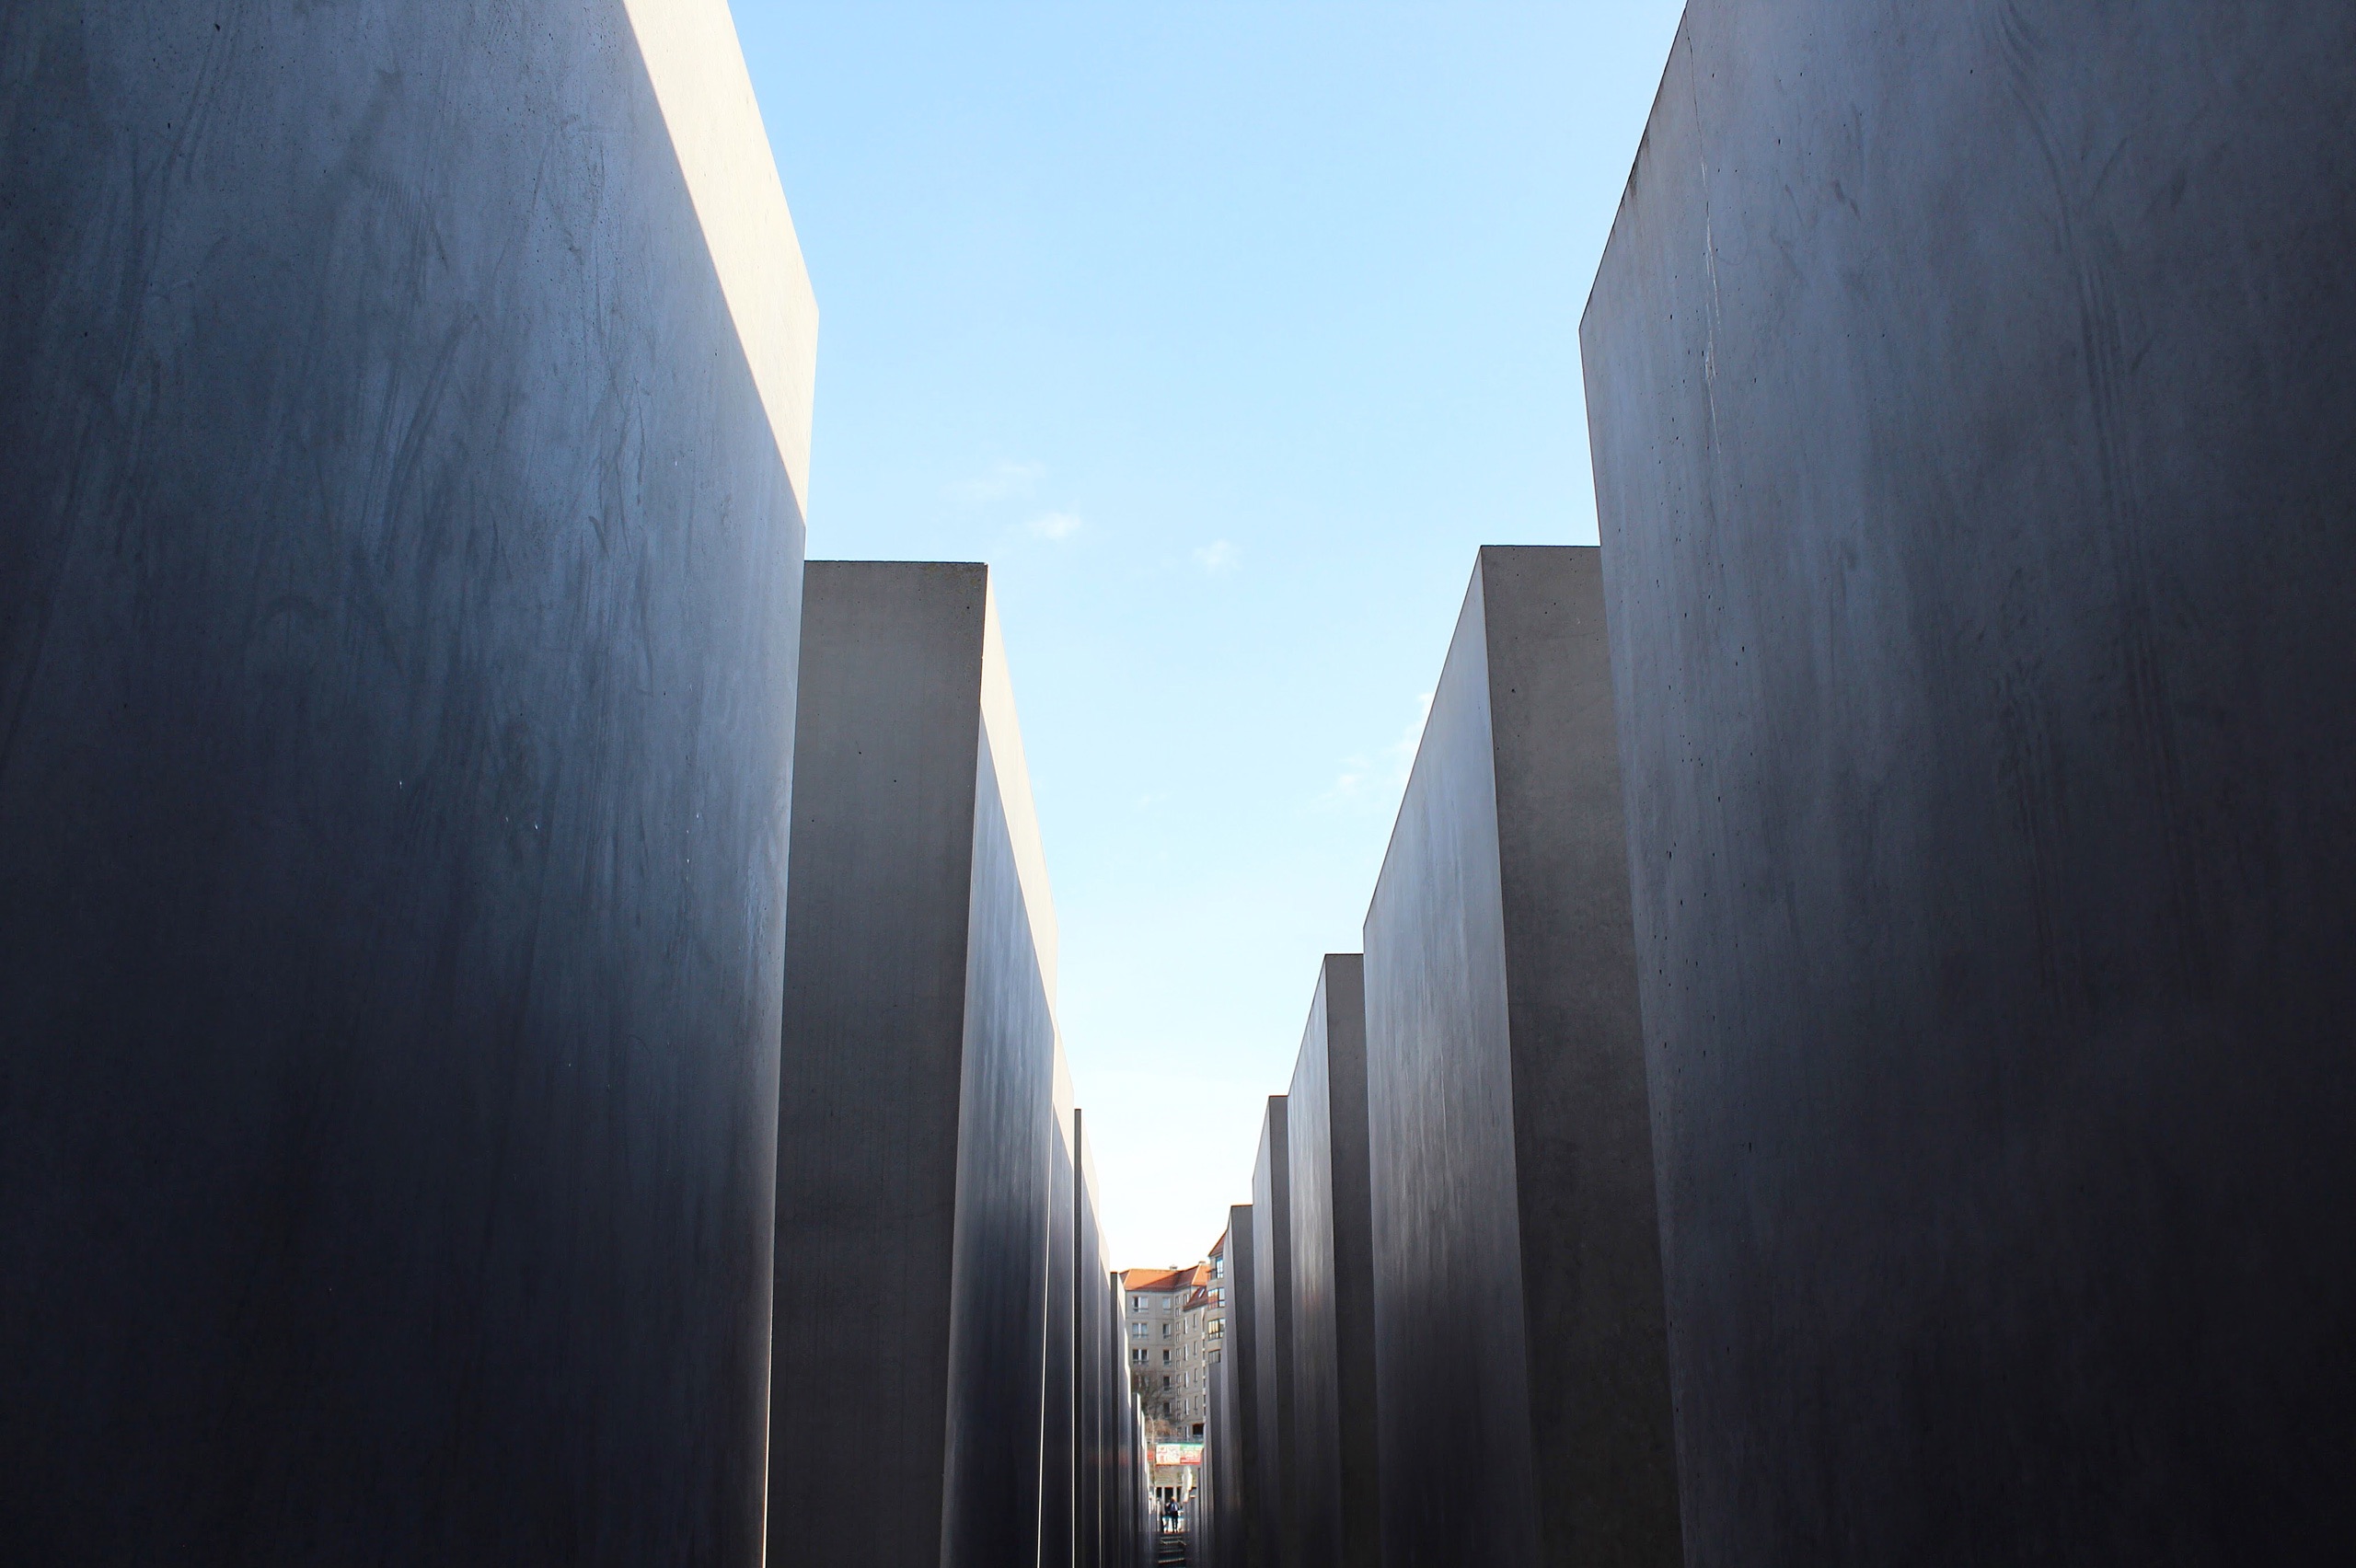
light, architecture, sky, sunlight, skyscraper, reflection, darkness, blue, lighting, tower block, shape, atmospheric phenomenon, atmosphere of earth